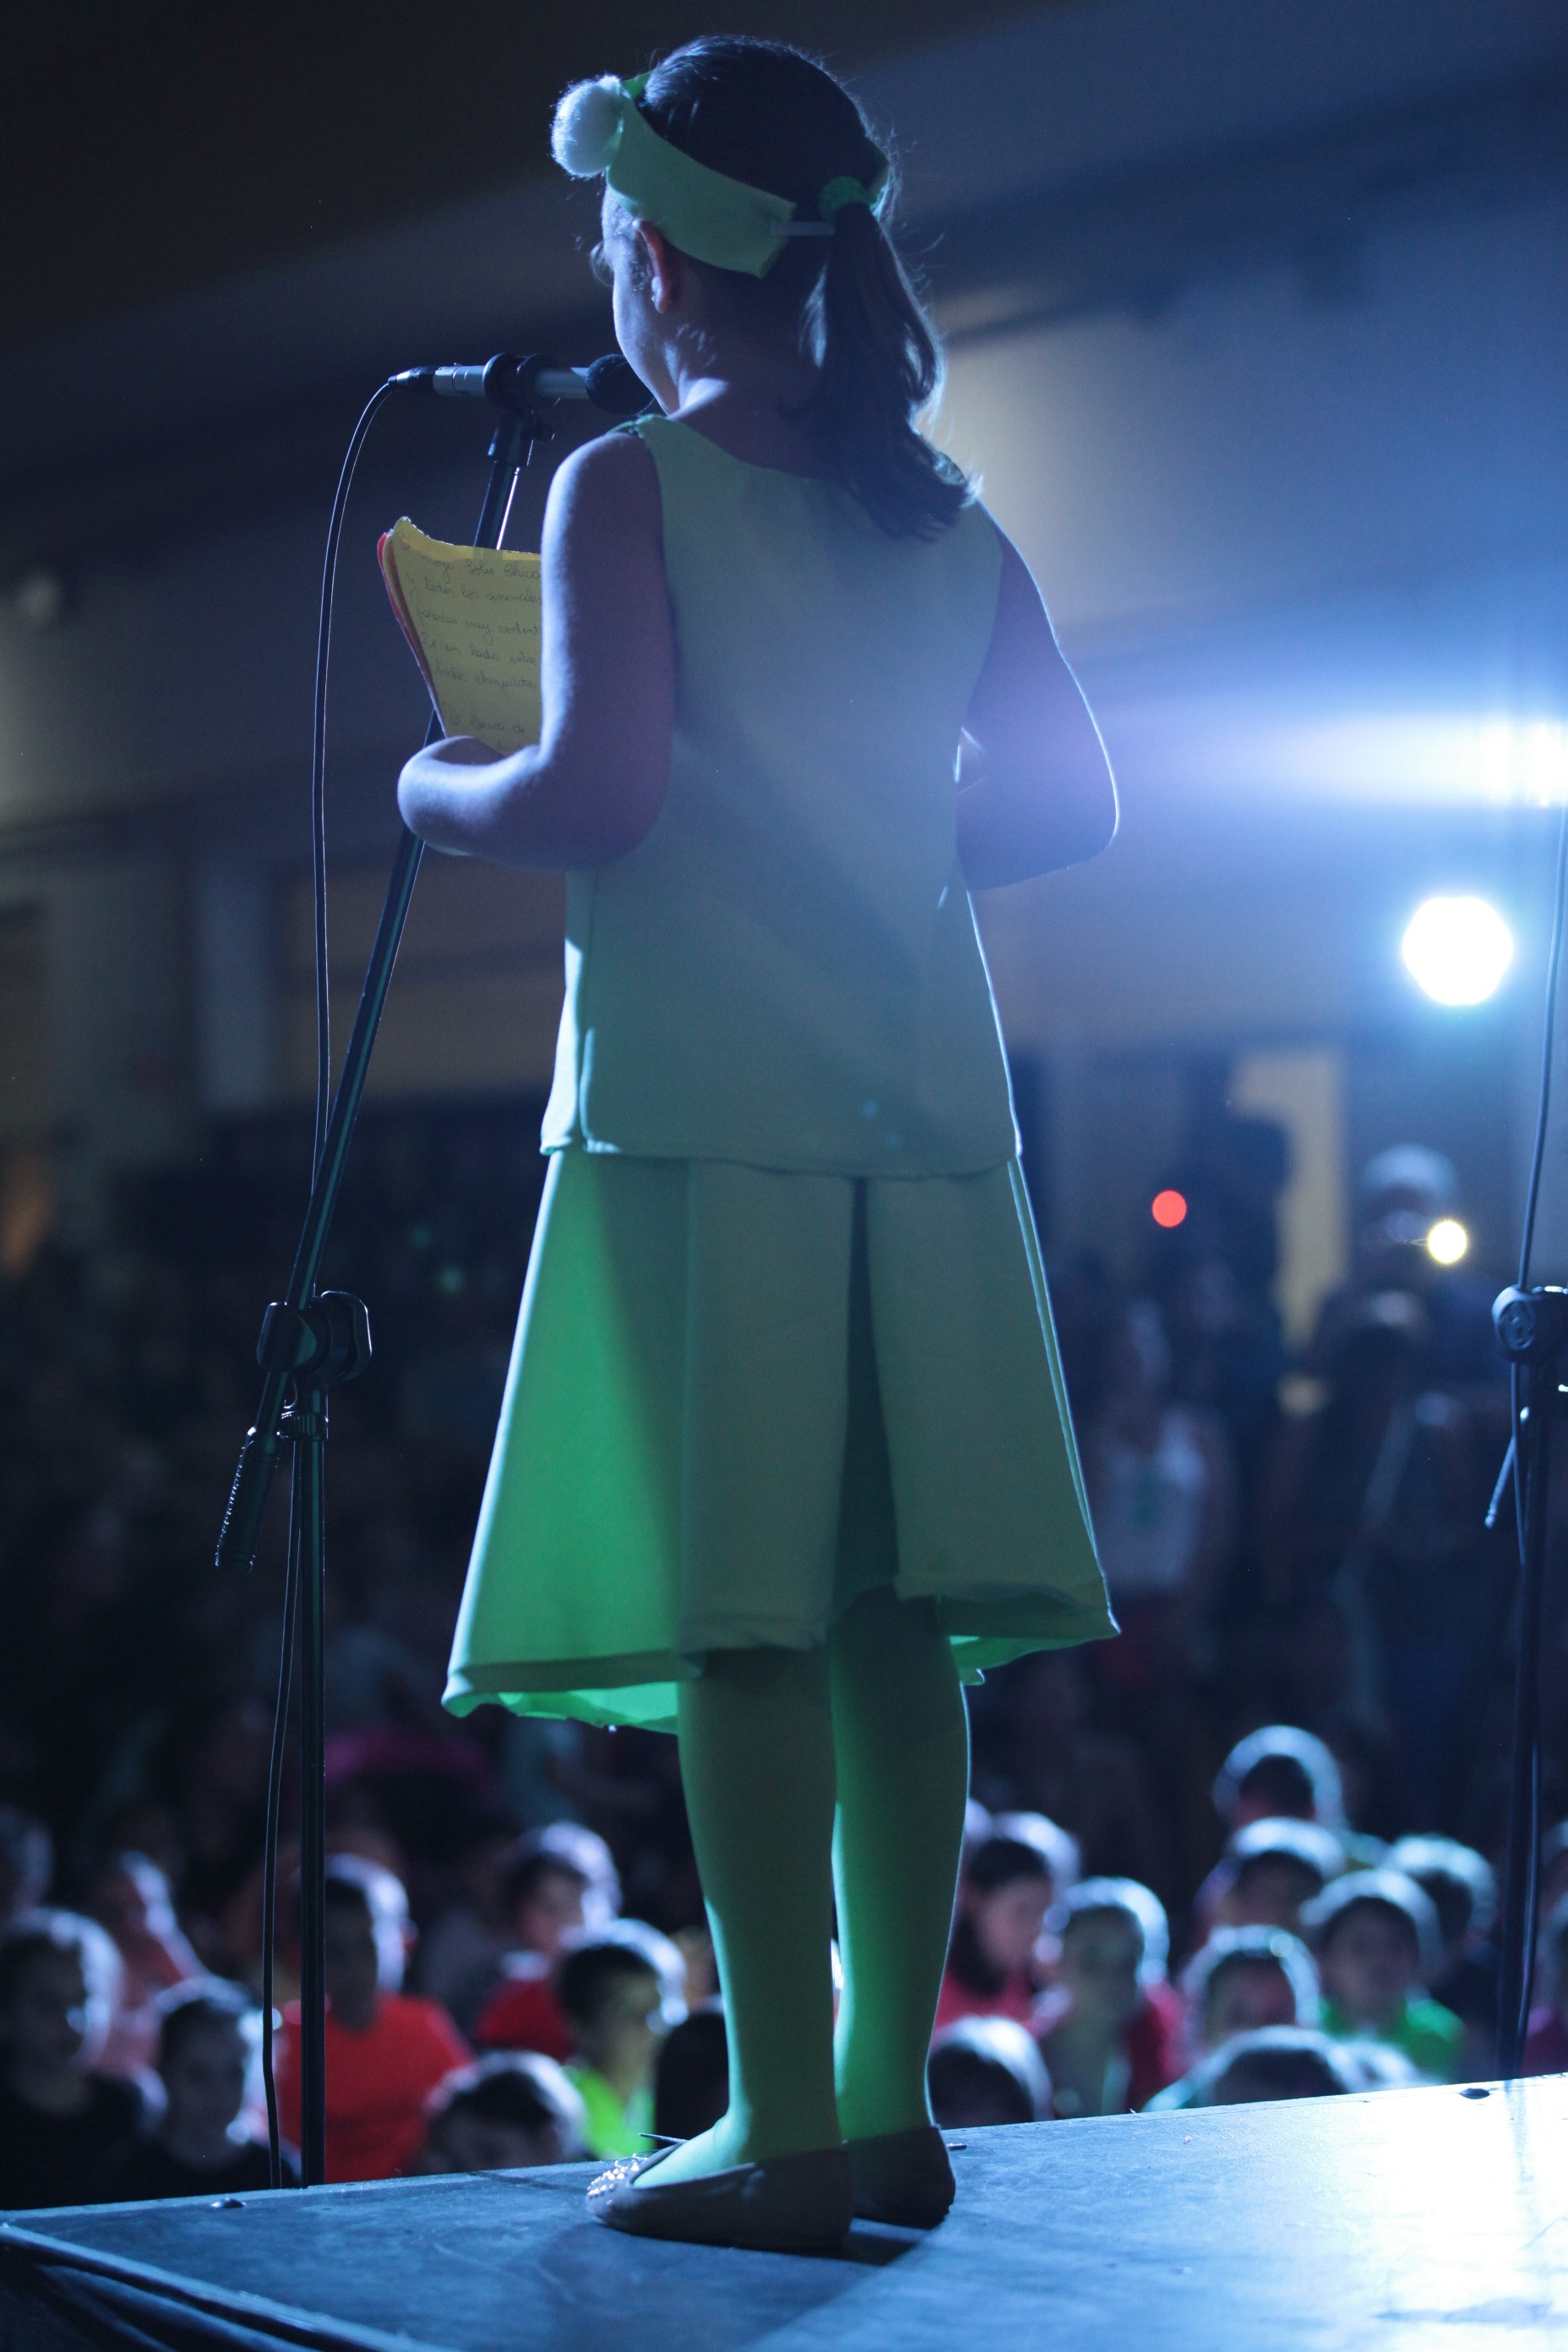
book, read, people, girl, reading, green, color, child, fashion, life, education, headband, performance art, theatre, lights, children, stage, dress, back, performance, backlight, new, school, scene, spectators, parents, act, shyness, scenario, representation, ligths